Louis Rubenstein

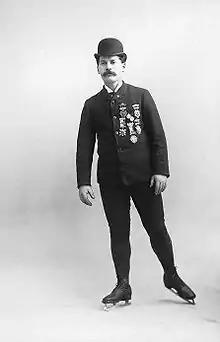
Rubinstein in 1893.

Louis Rubenstein (September 23, 1861, in Montreal – January 3, 1931) was a Canadian figure skater, sportsman and politician. Rubenstein is considered the "Father of Canadian Figure Skating." After retirement from skating in 1892, Rubenstein became involved in the sports of bowling, curling, and cycling. He was elected president of the Canadian Bowling Association in 1895, president of the International Skating Union of America in 1909. He was alderman in St. Louis ward in Montreal from 1916 until 1931.